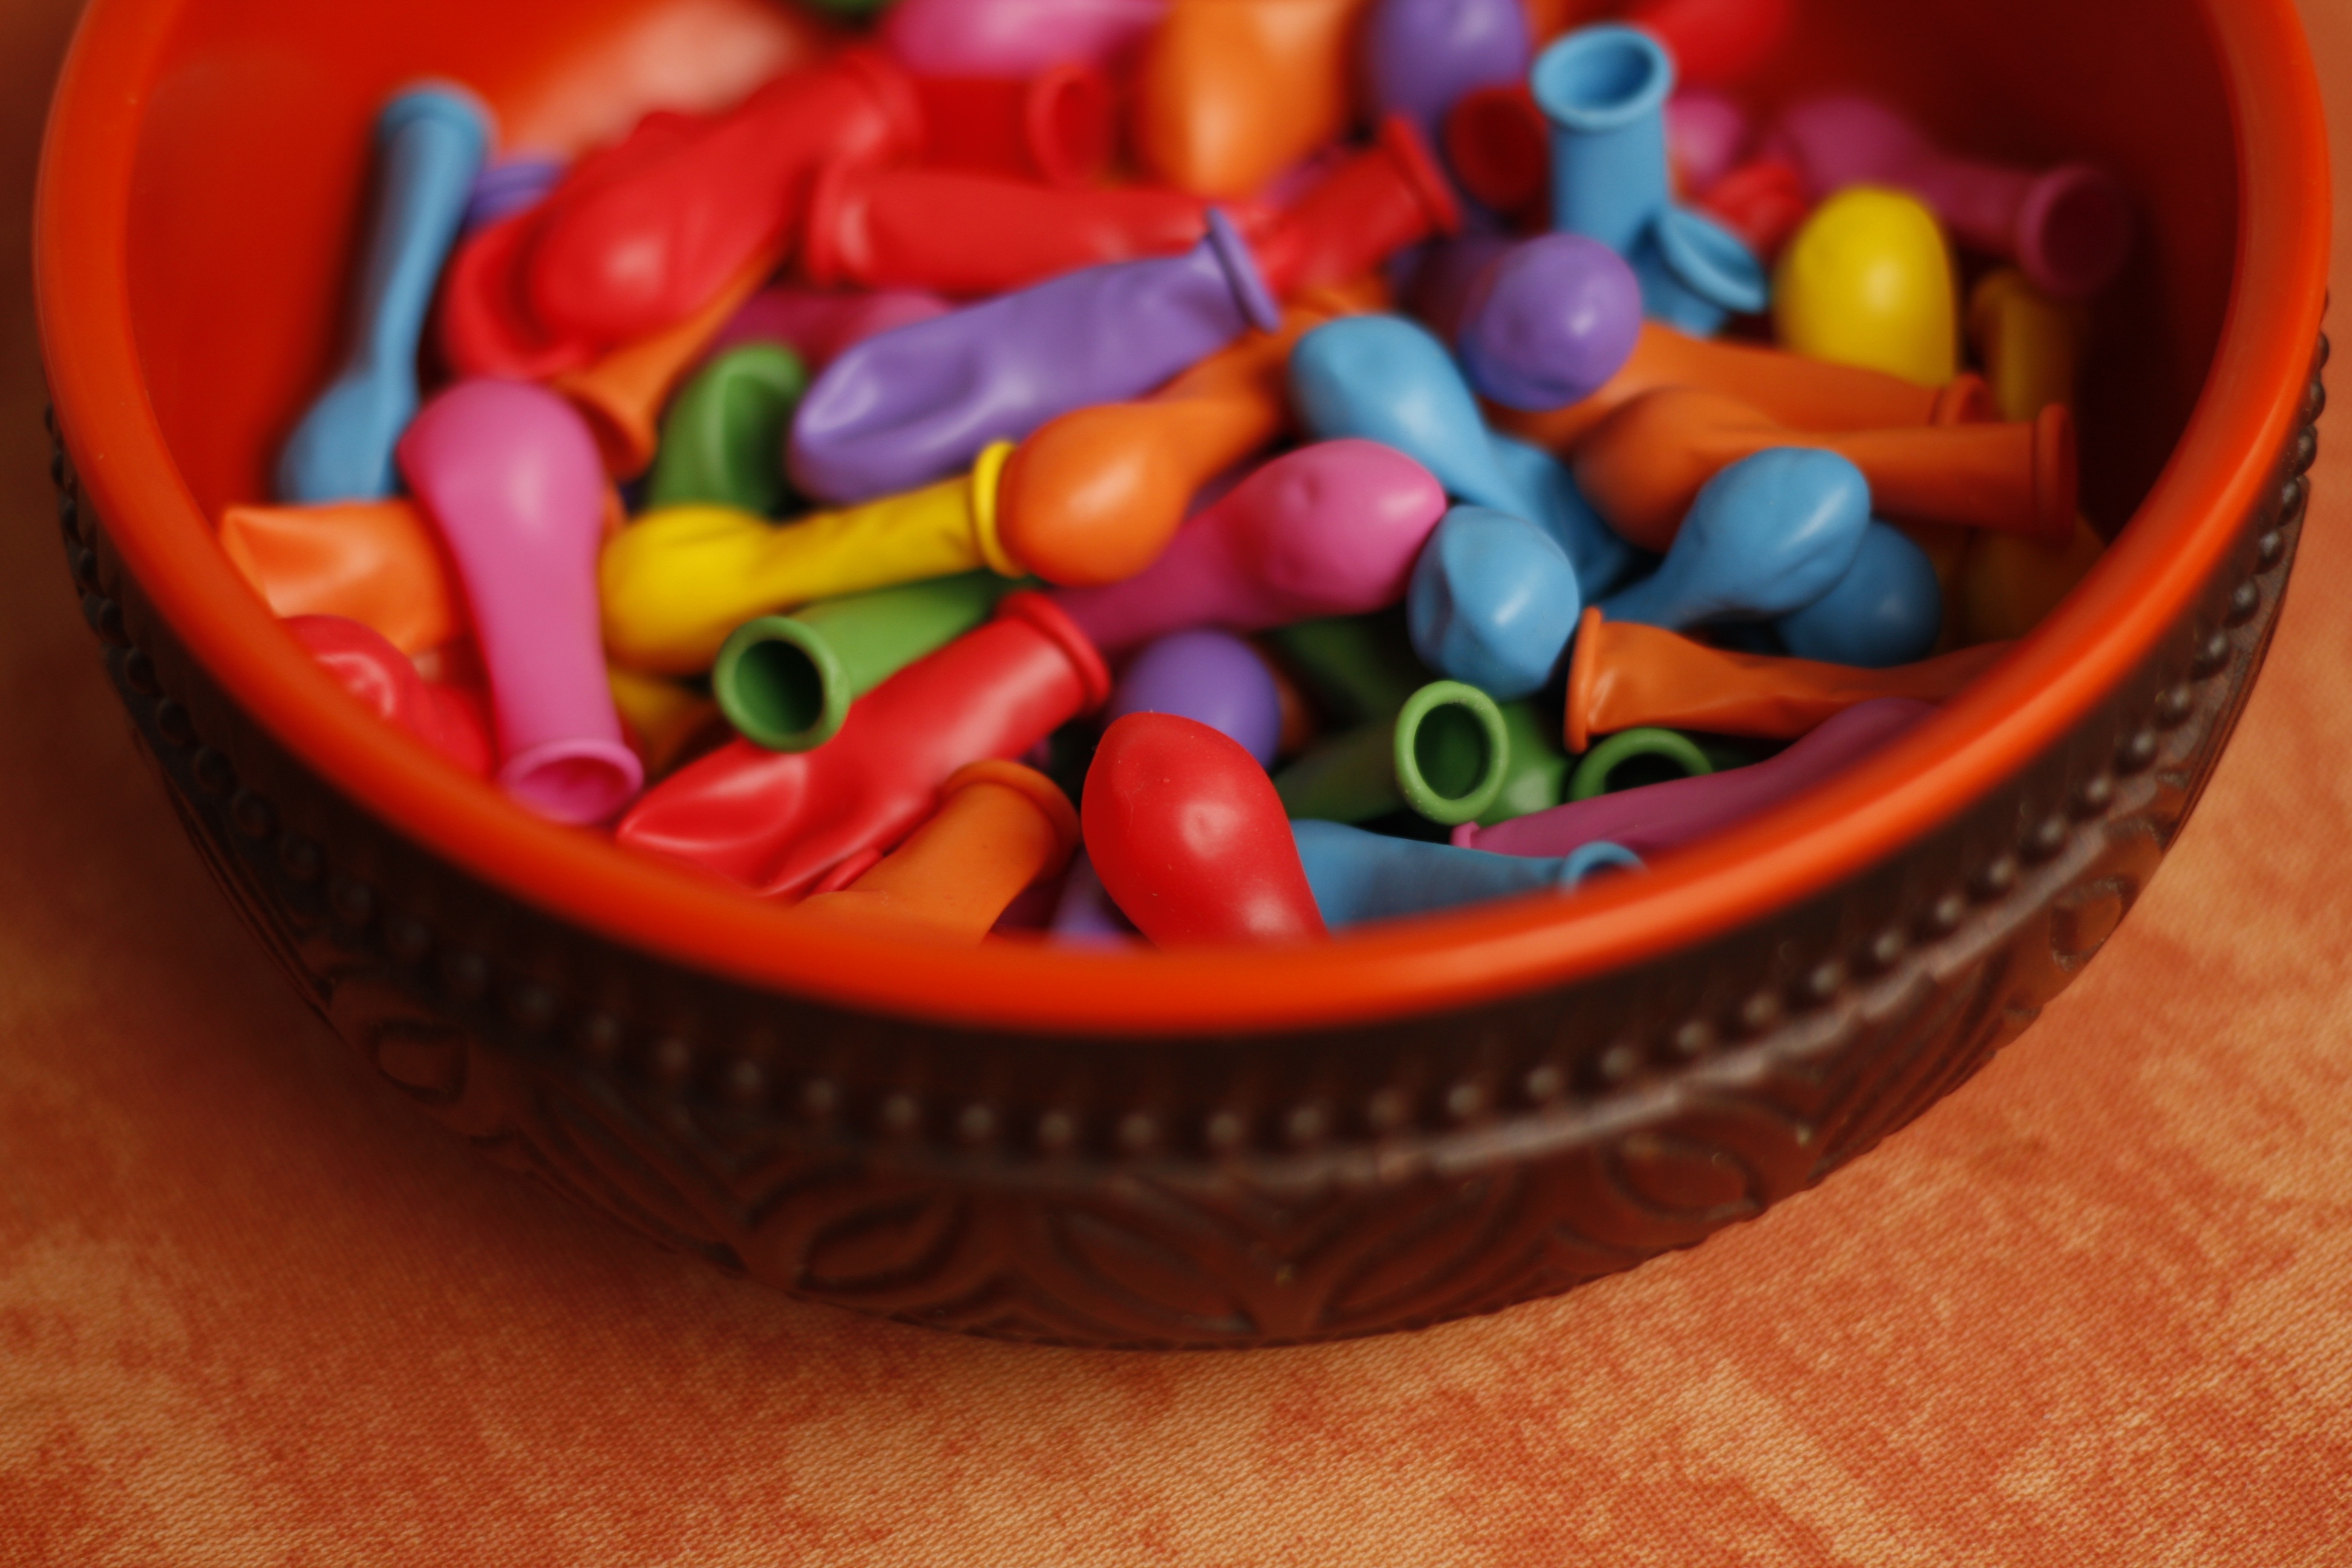
balloon, pot, flying, decoration, food, colorful, dessert, toy, event, birthday, confectionery